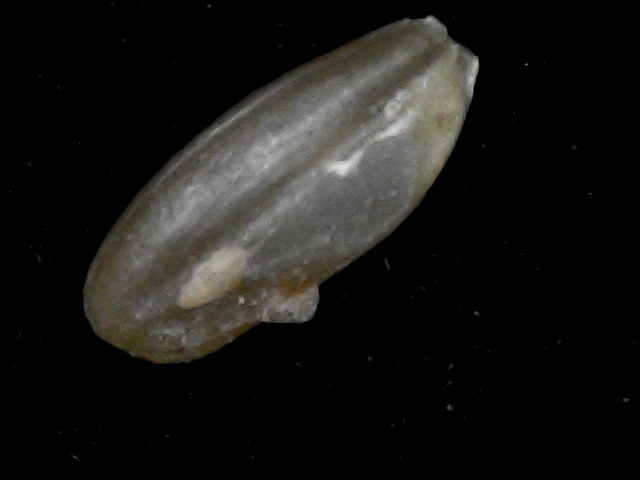
Rice variety: BD76